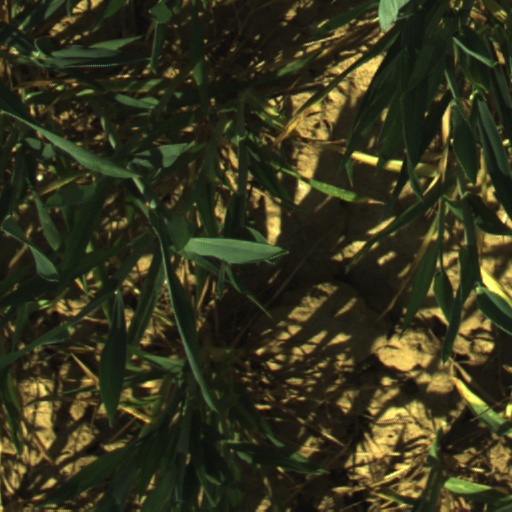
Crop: wheat